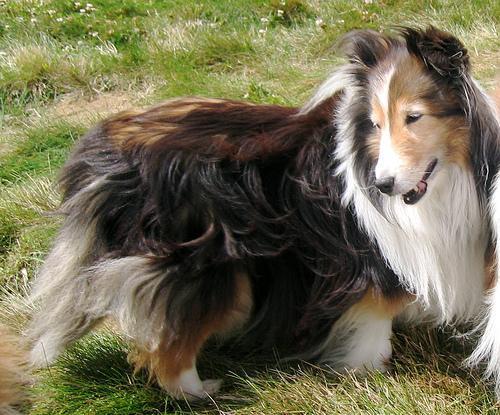
Shetland_sheepdog